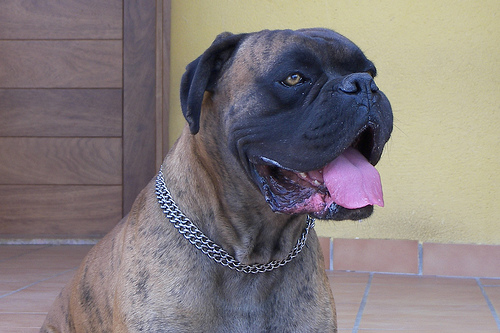
Animal: dog
Breed: boxer